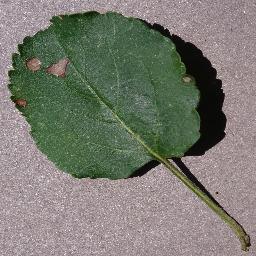
Label: Apple___Black_rot